Augustin Aubert

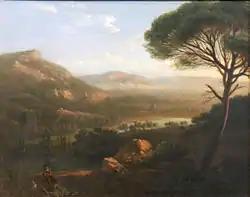
The Environs of Montredon

He was born in 1781 in Marseille. He studied at first under Joachim Guenin, and subsequently with Pierre Peyron, in Paris, where he had moved in 1802. He returned to Marseille shortly after.